Charles Hermans

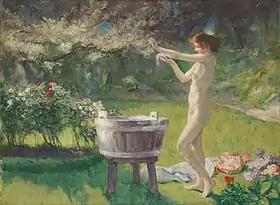
"Bath in the garden"

Hermans followed up this masterwork with other smaller genre pieces until he attempted another genre scene on a large scale, "The masked ball". This work depicts one of the all-night society masked balls of the late 19th century, which were also attended by young women of the "demi-monde". The composition shows a large room filled with groups of partygoers some of whom are in the shadows looking from a balcony in the background while others are active on the crowded dance floor in the front. Elegantly dressed men are joined by many women on the dance floor some in close embrace or animated conversation. Many of the men depicted were prominent personalities of the time. Hermans was able to convey with a remarkable skill the jostling and carnival madness of a night at the theater.